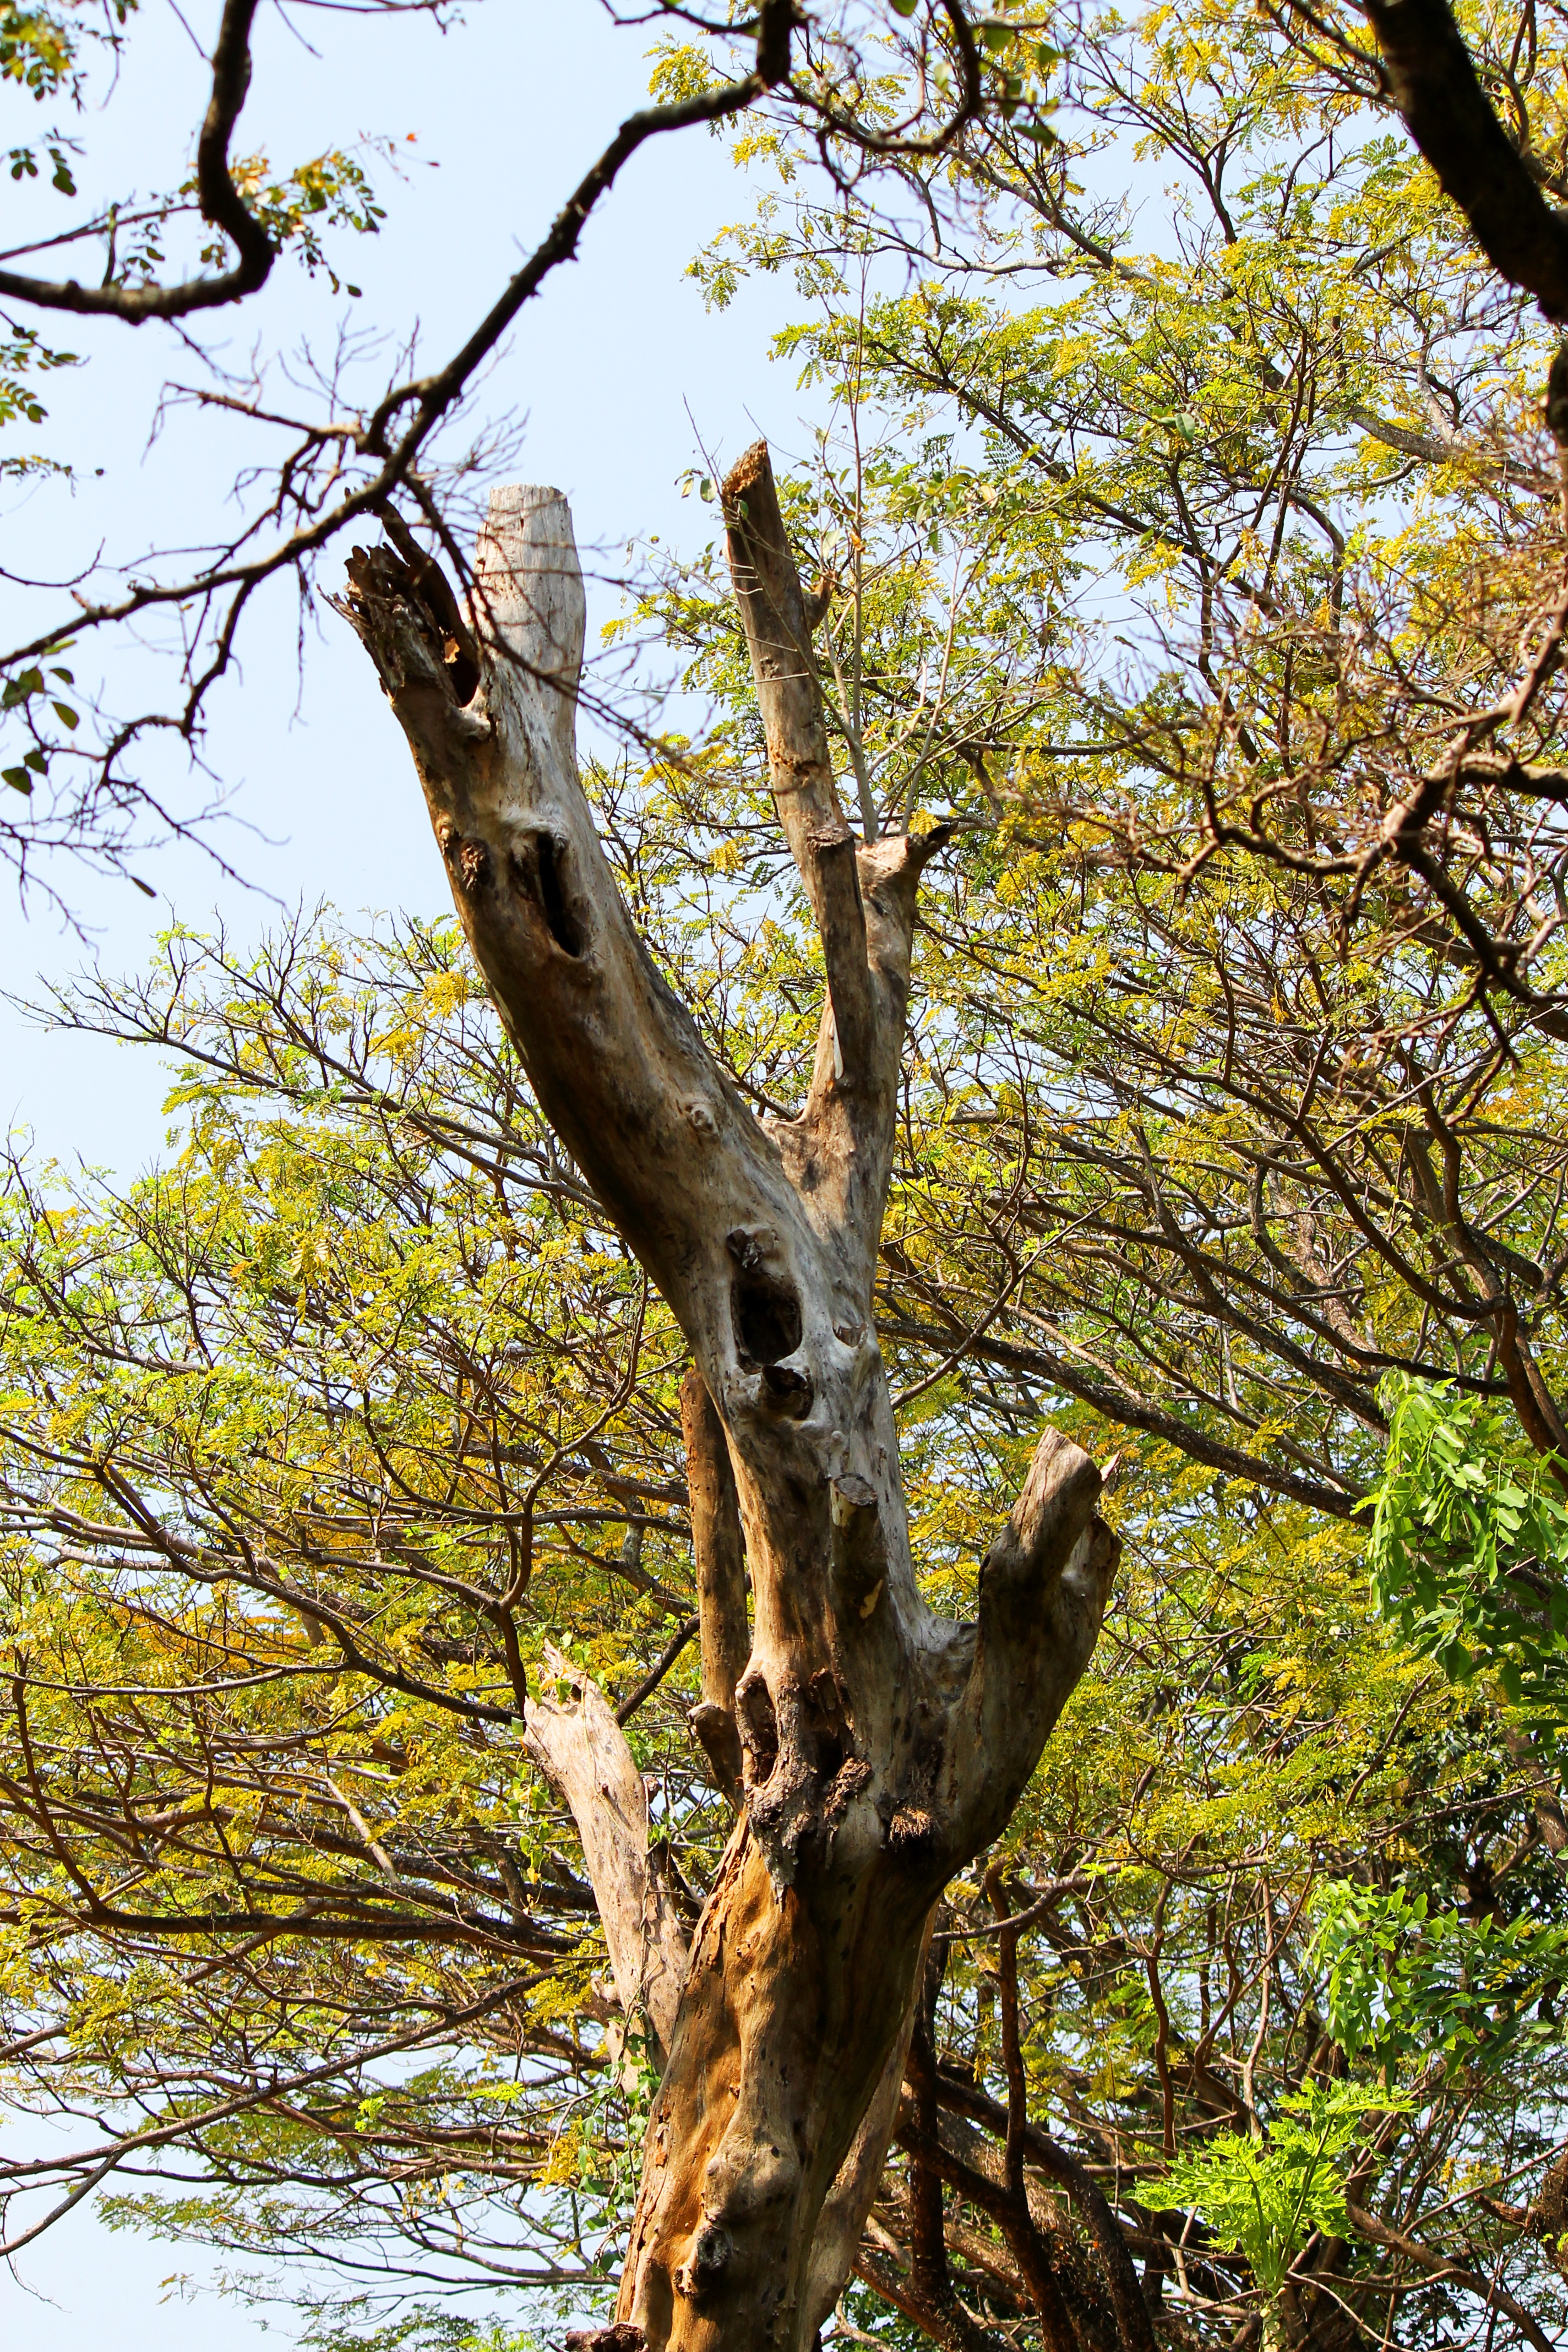
landscape, tree, nature, forest, wilderness, branch, plant, leaf, flower, trunk, environment, produce, autumn, botany, agriculture, flora, leaves, outdoors, woods, branches, deciduous, woodland, organic, dry tree, flowering plant, woody plant, land plant